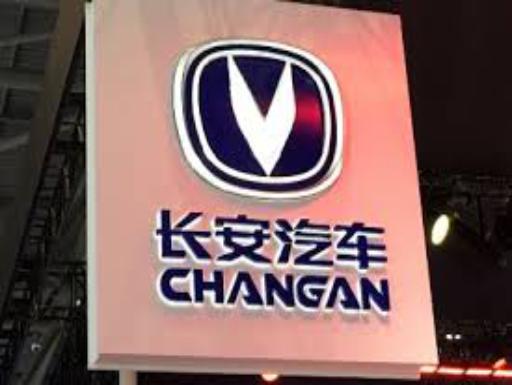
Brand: chang'an-2
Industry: Transportation